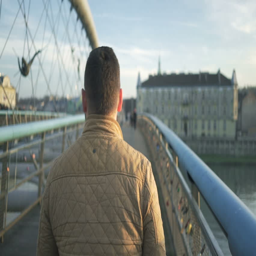
rear view of man walking through the footbridge over the river , steadicam shot